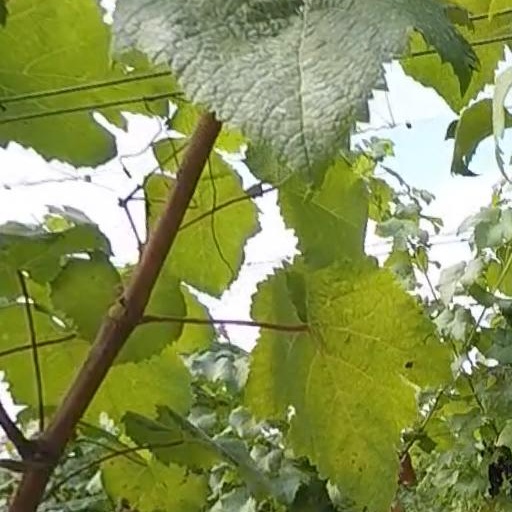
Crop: grape